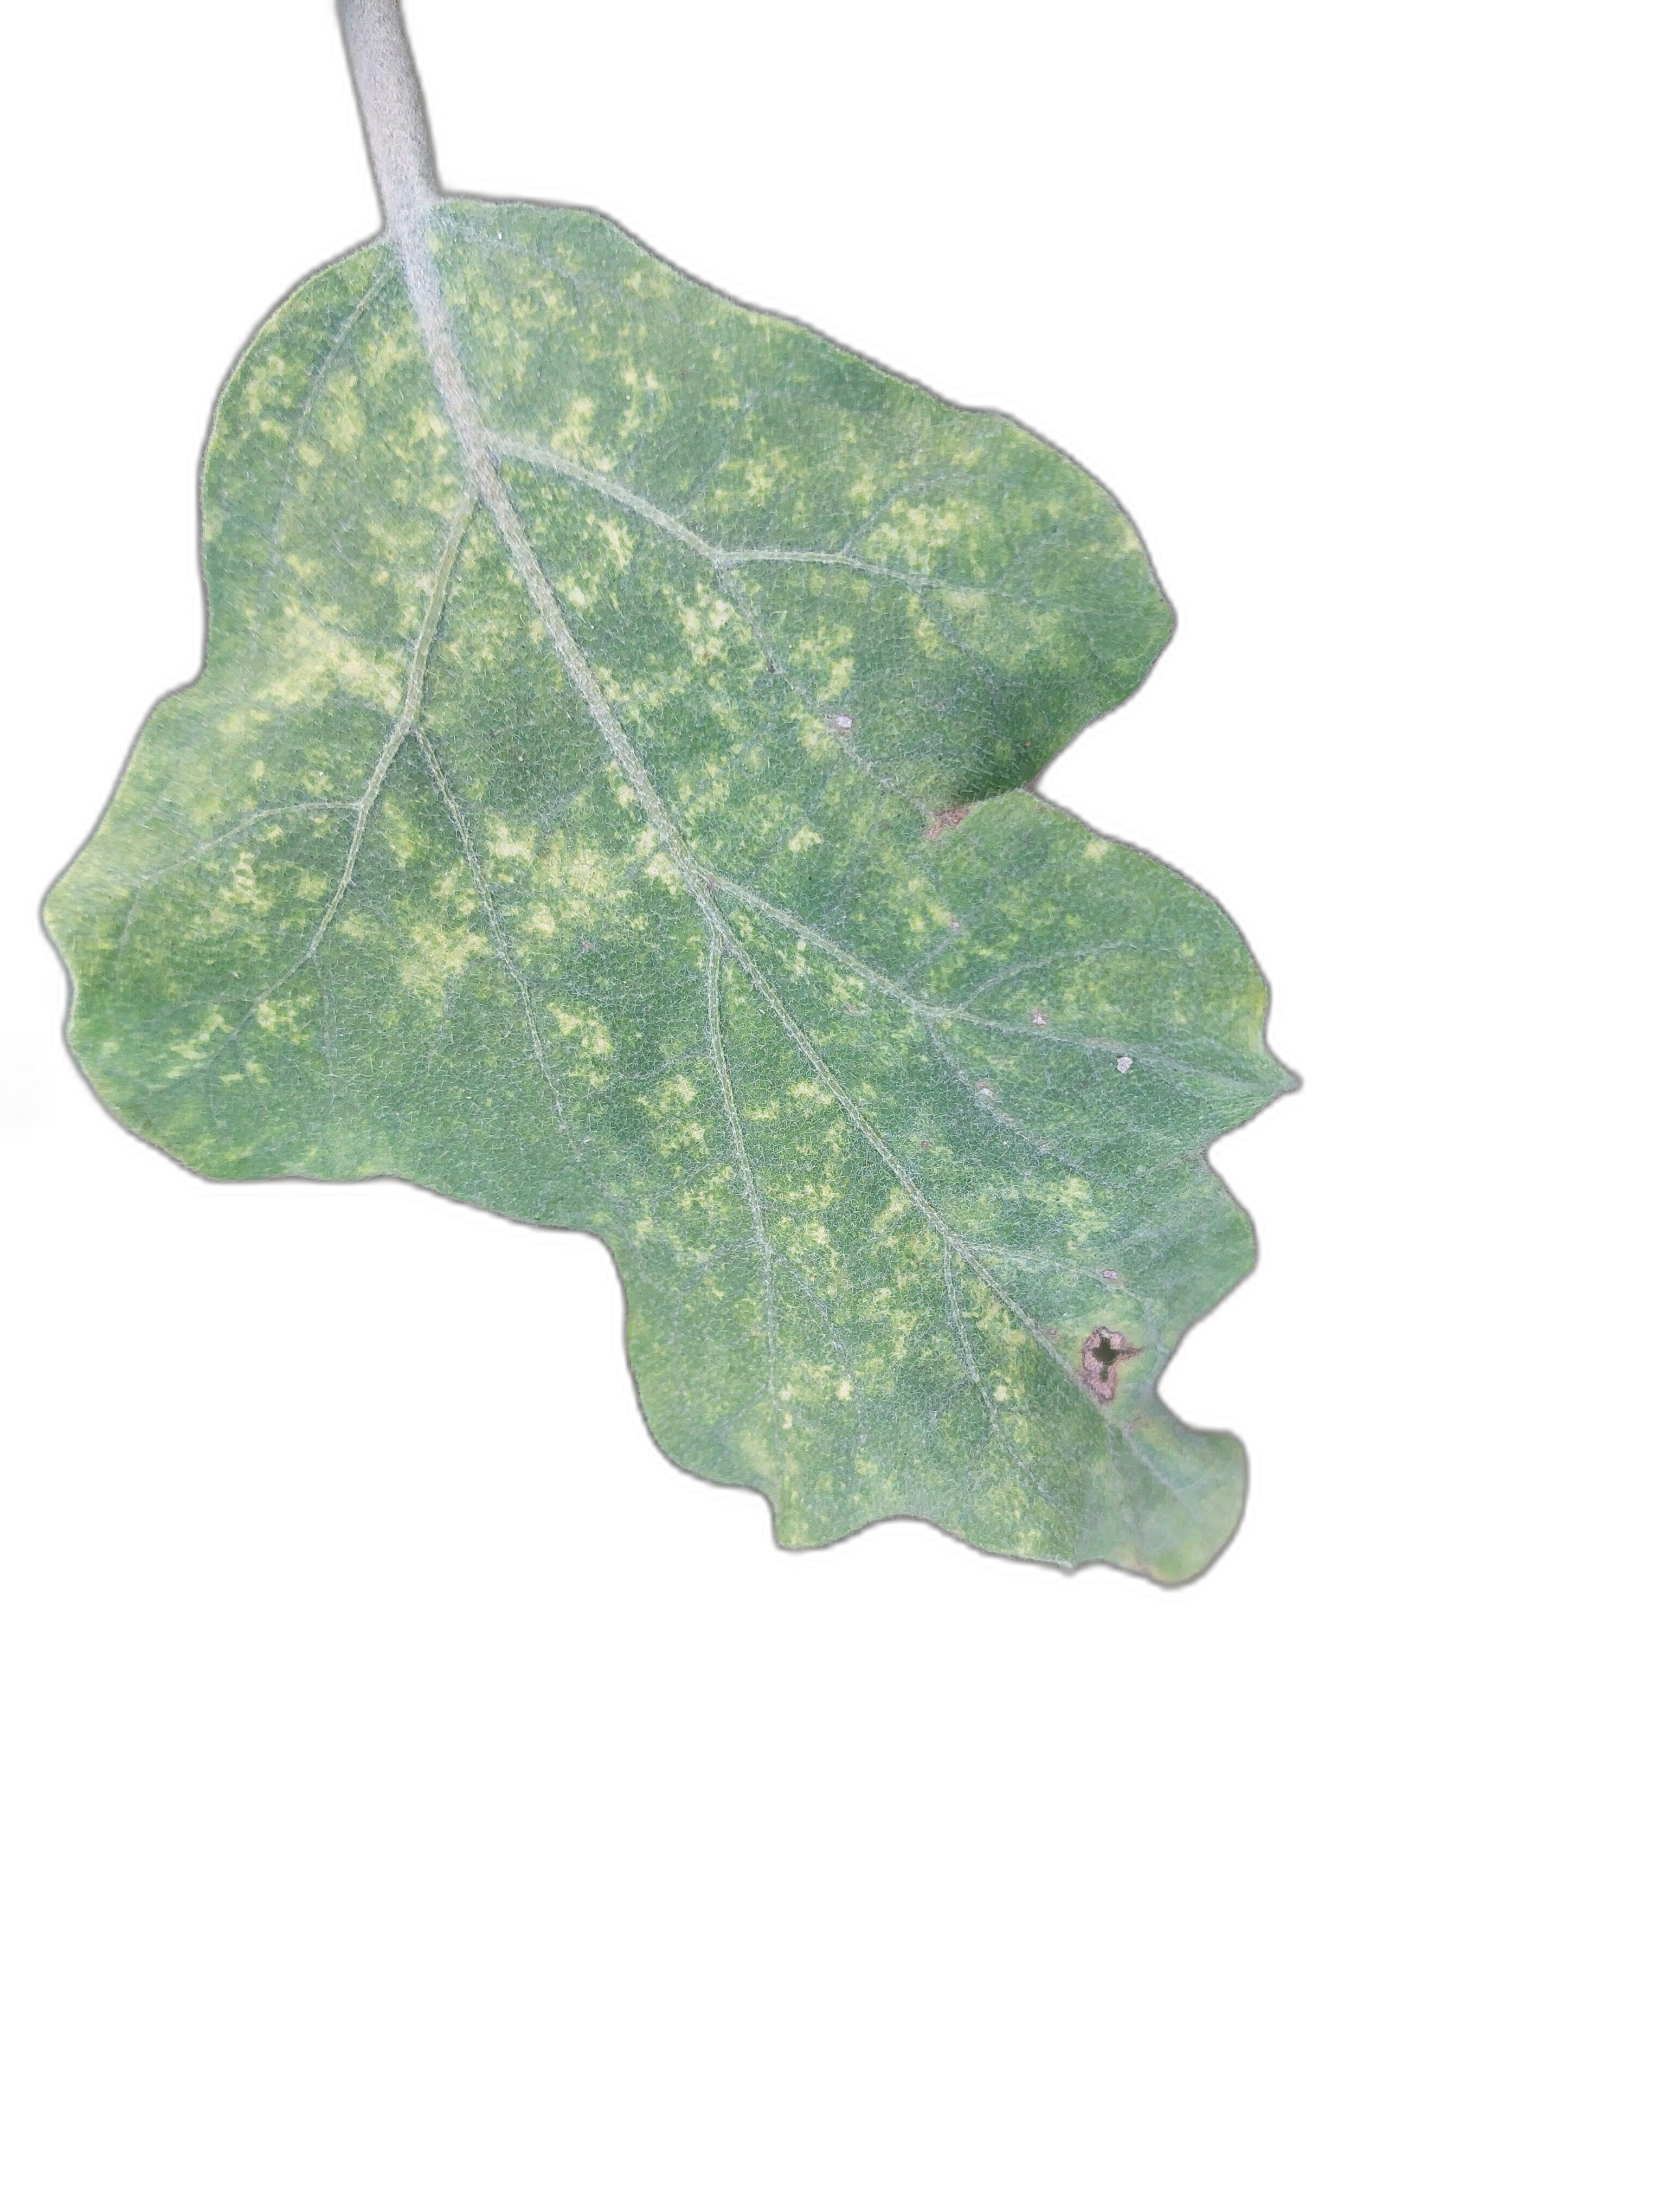
Label: Mosaic Virus Disease